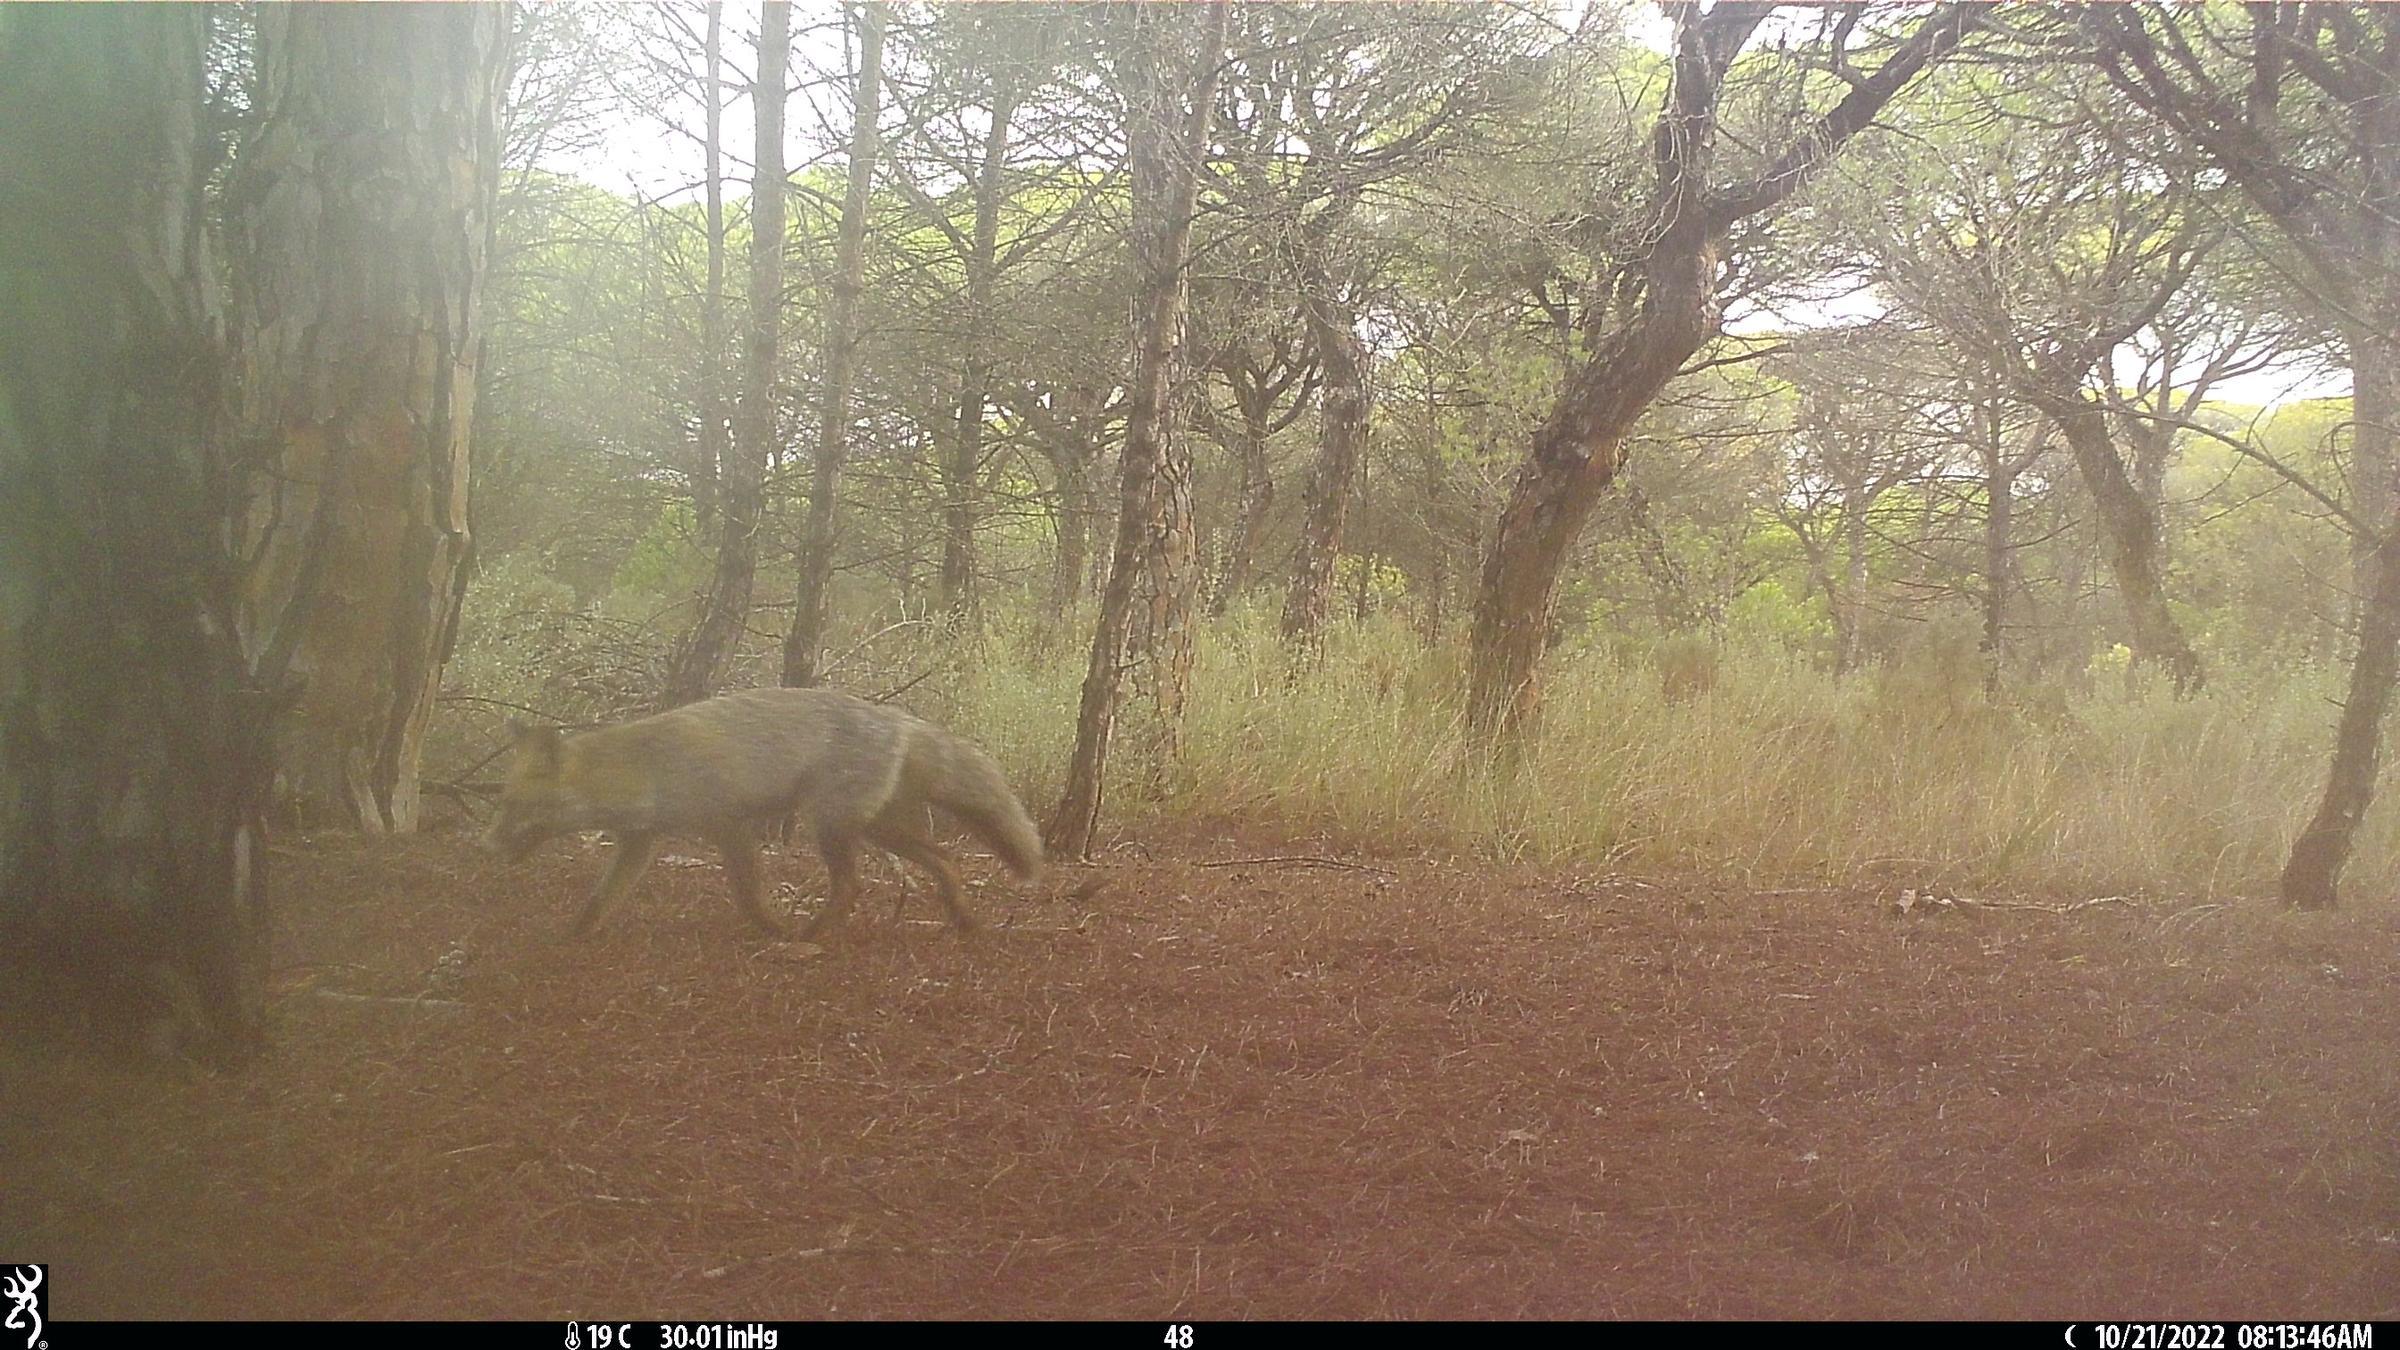
Species: Vulpes vulpes